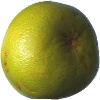
Label: pomelo_sweetie